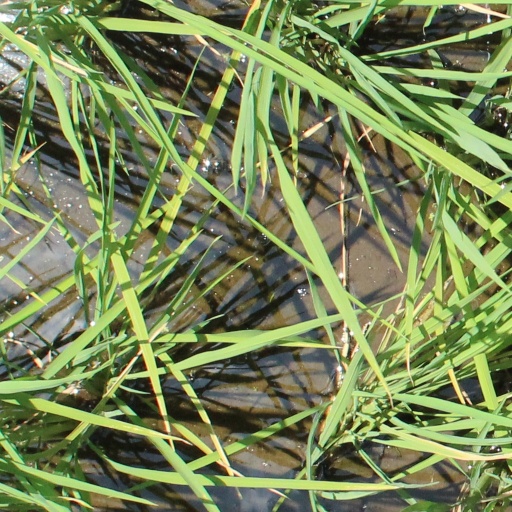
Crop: rice